Condit House

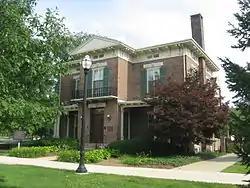
Front and side of the house

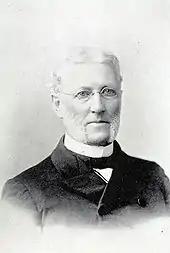
Blackford Condit circa 1894

The Condit House is the Official Residence of the President of Indiana State University. Built in 1860 and bequeathed to the university in 1962, it is the oldest building on the campus. The home, an example of Italianate architecture, was the private home of the Right Reverend Blackford Condit and his family from 1862 until 1962. Condit's youngest daughter, Helen, donated the home to the university upon her death.